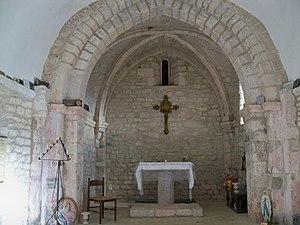
Nef de la chapelle Notre-Dame de l'Ortiguière (Revest du Bion)
Notre-Dame de l'Ortiguière est une chapelle rurale située sur la commune du Revest-du-Bion dans le département des Alpes-de-Haute-Provence. Construite au XIIIᵉ siècle, elle fut détruite par deux fois. De la chapelle romane initiale restent uniquement quatre consoles en forme de têtes d’atlante dans lesquelles des archéologues ont reconnu une influence de la mythologie scandinave. Ce lieu de culte servit, à partir du XVIIᵉ siècle, de sanctuaire à répit.